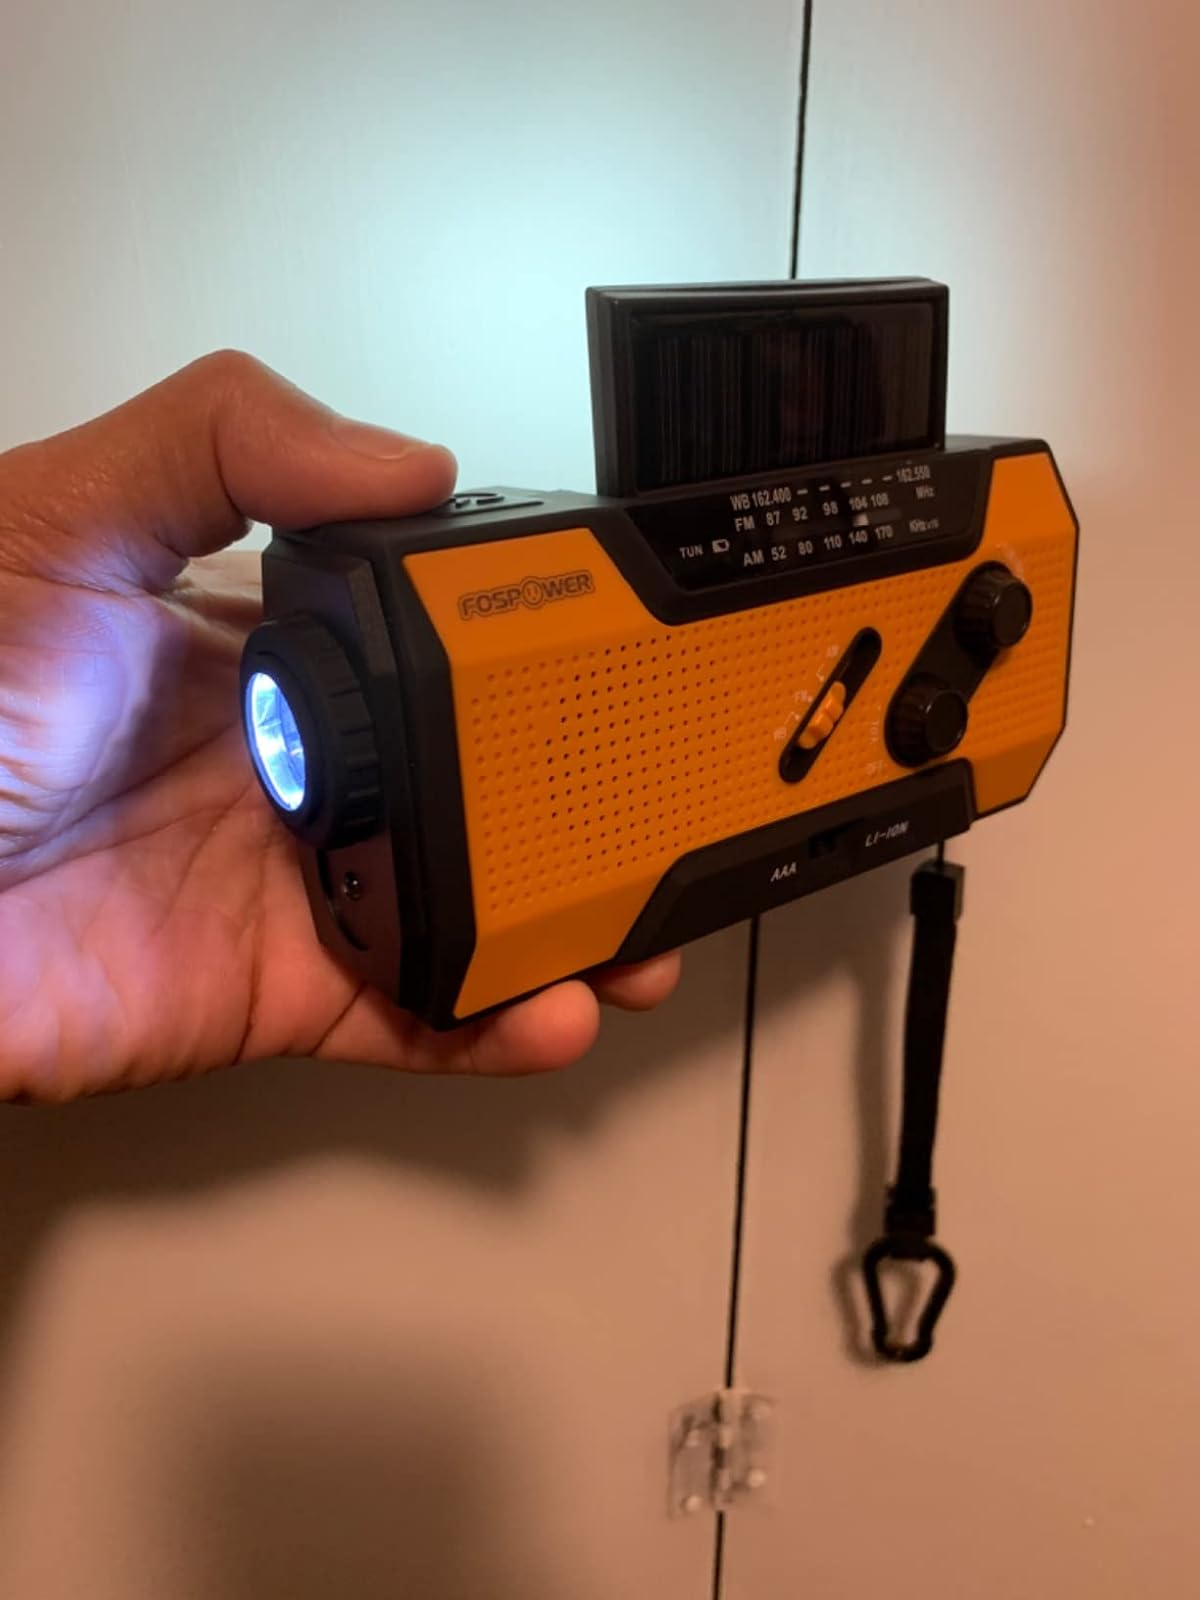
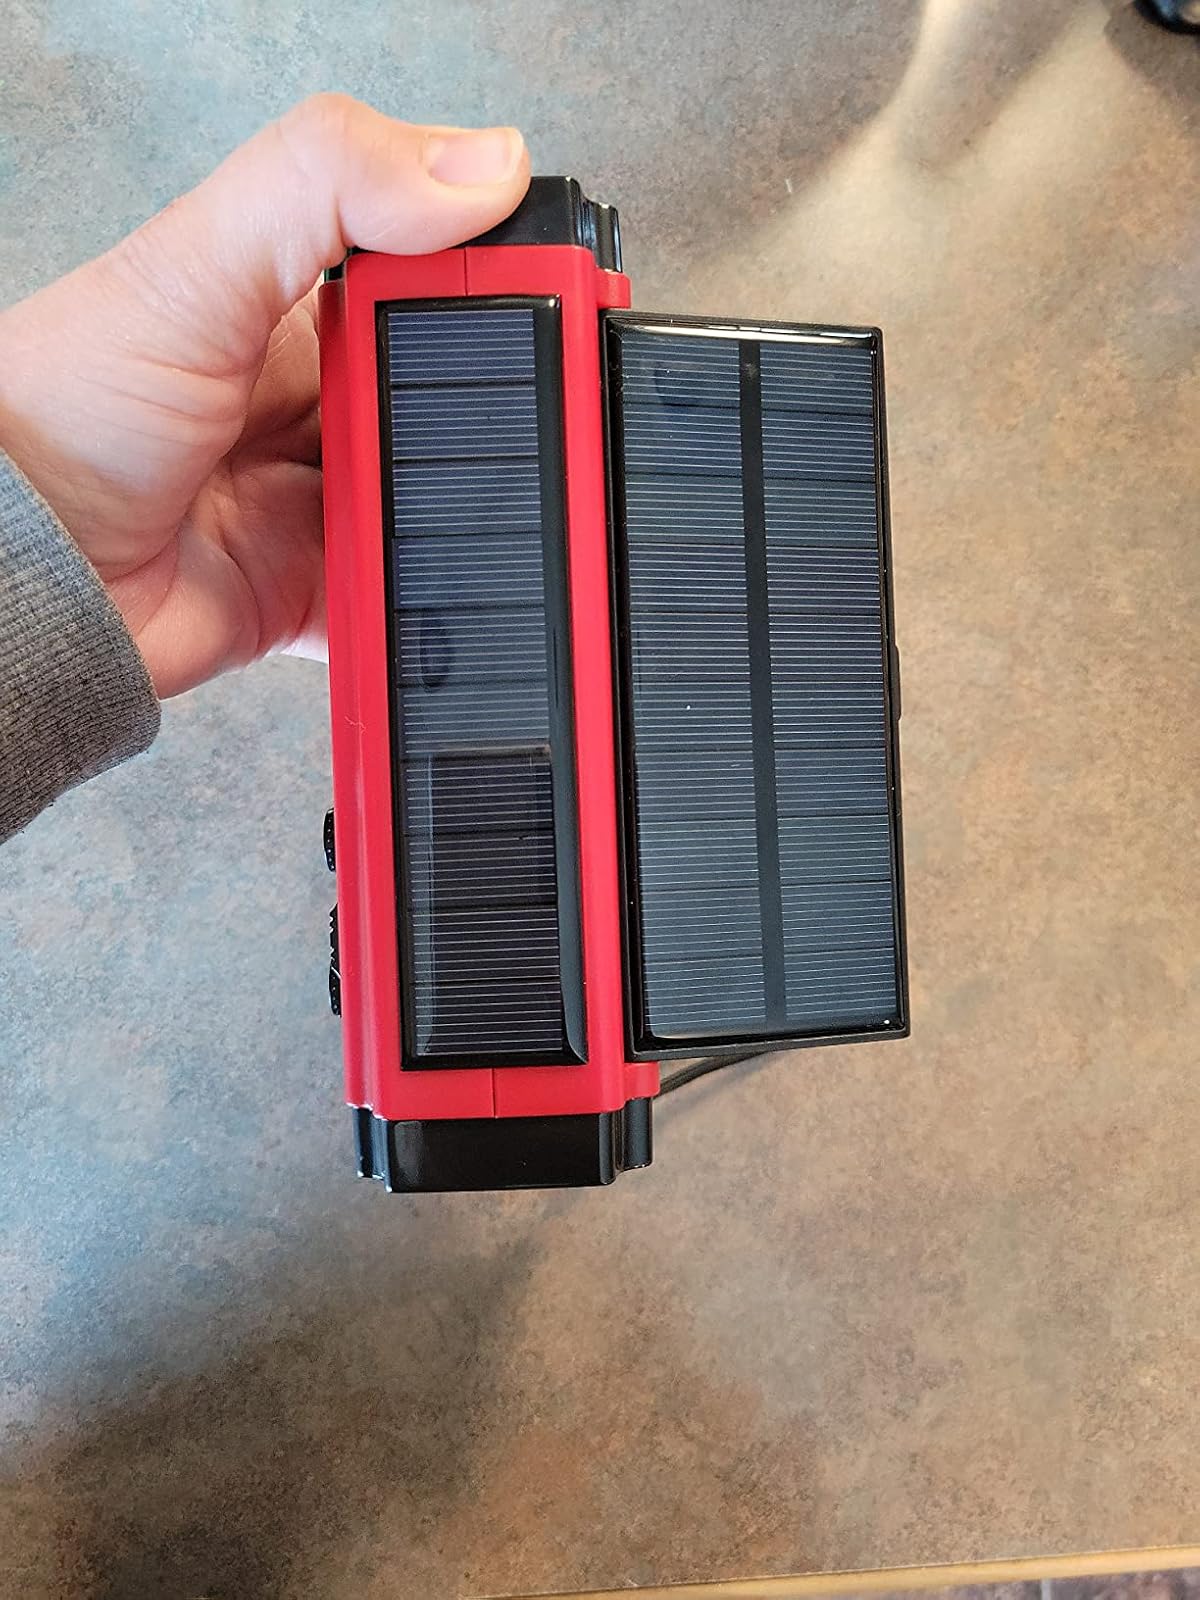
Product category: radio
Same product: no